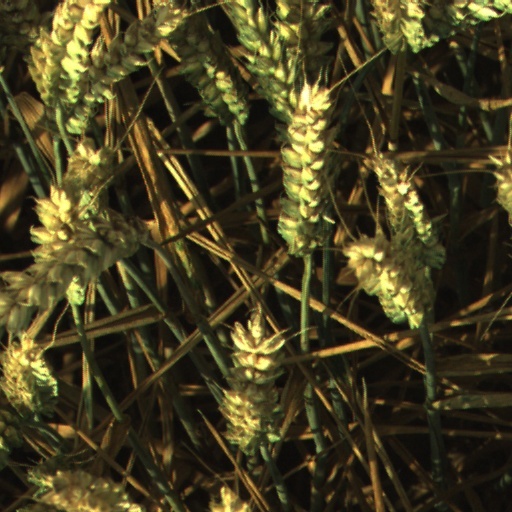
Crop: wheat